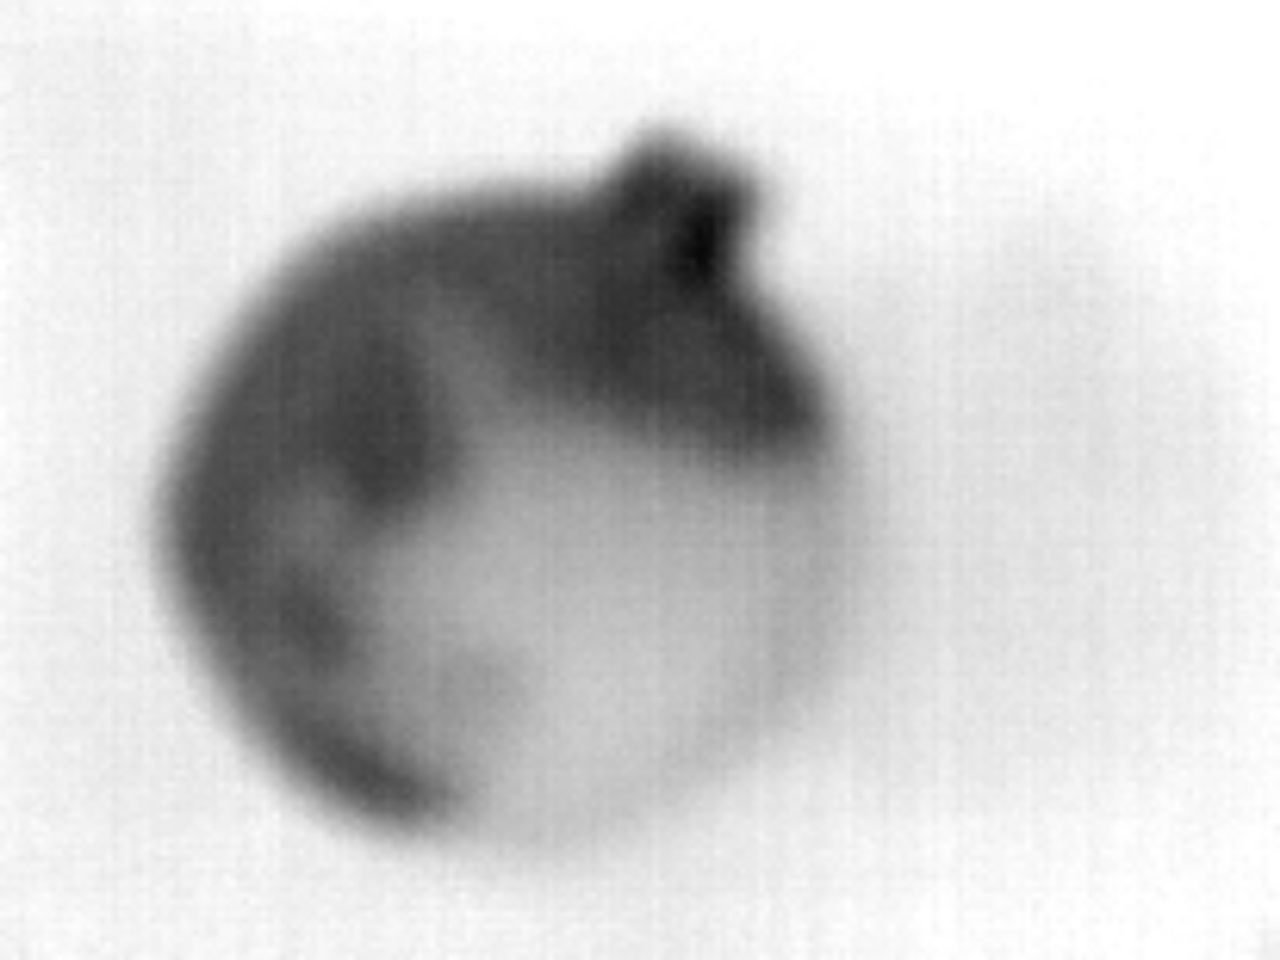
Label: Major Defect